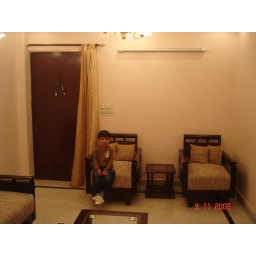
lucky in renovated house on new sofa